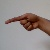
The image shows a hand gesture representing the letter 'G' in Indian Sign Language.